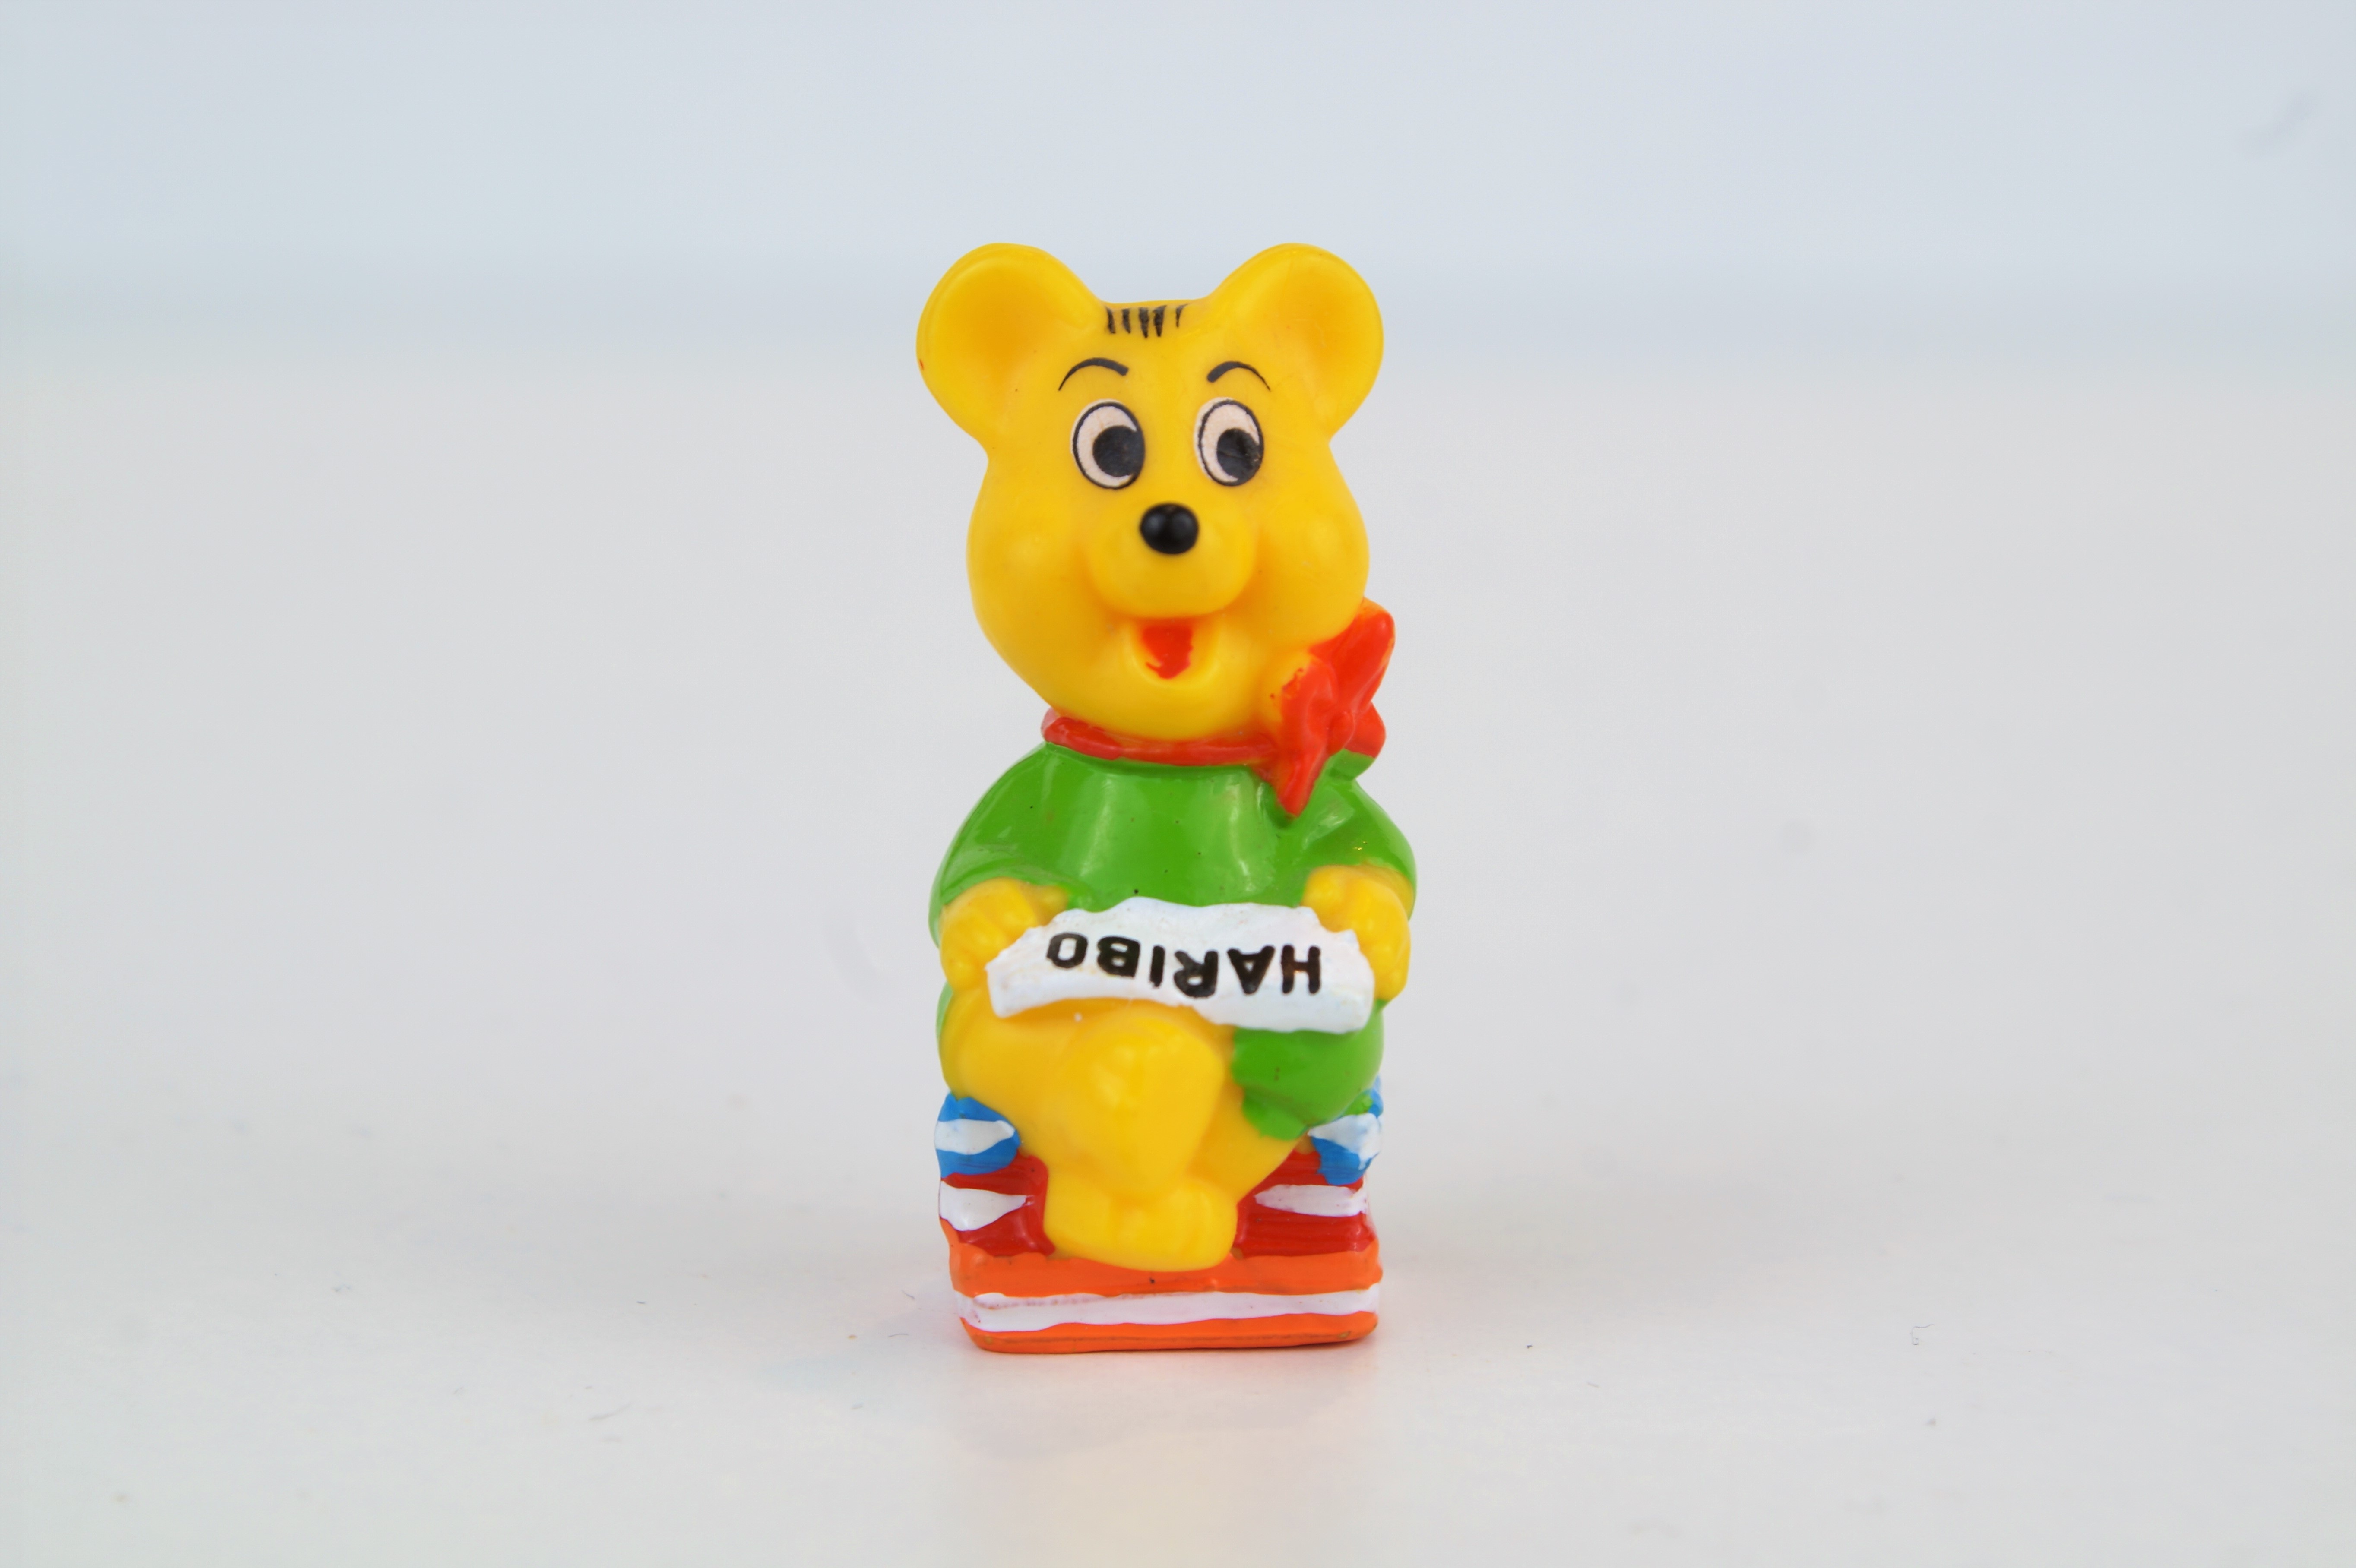
sweet, bear, food, yellow, dessert, toy, delicious, product, figurine, candy, sweetness, nibble, haribo, gummib rchen, gummi bears, fruit jelly, gummi candy